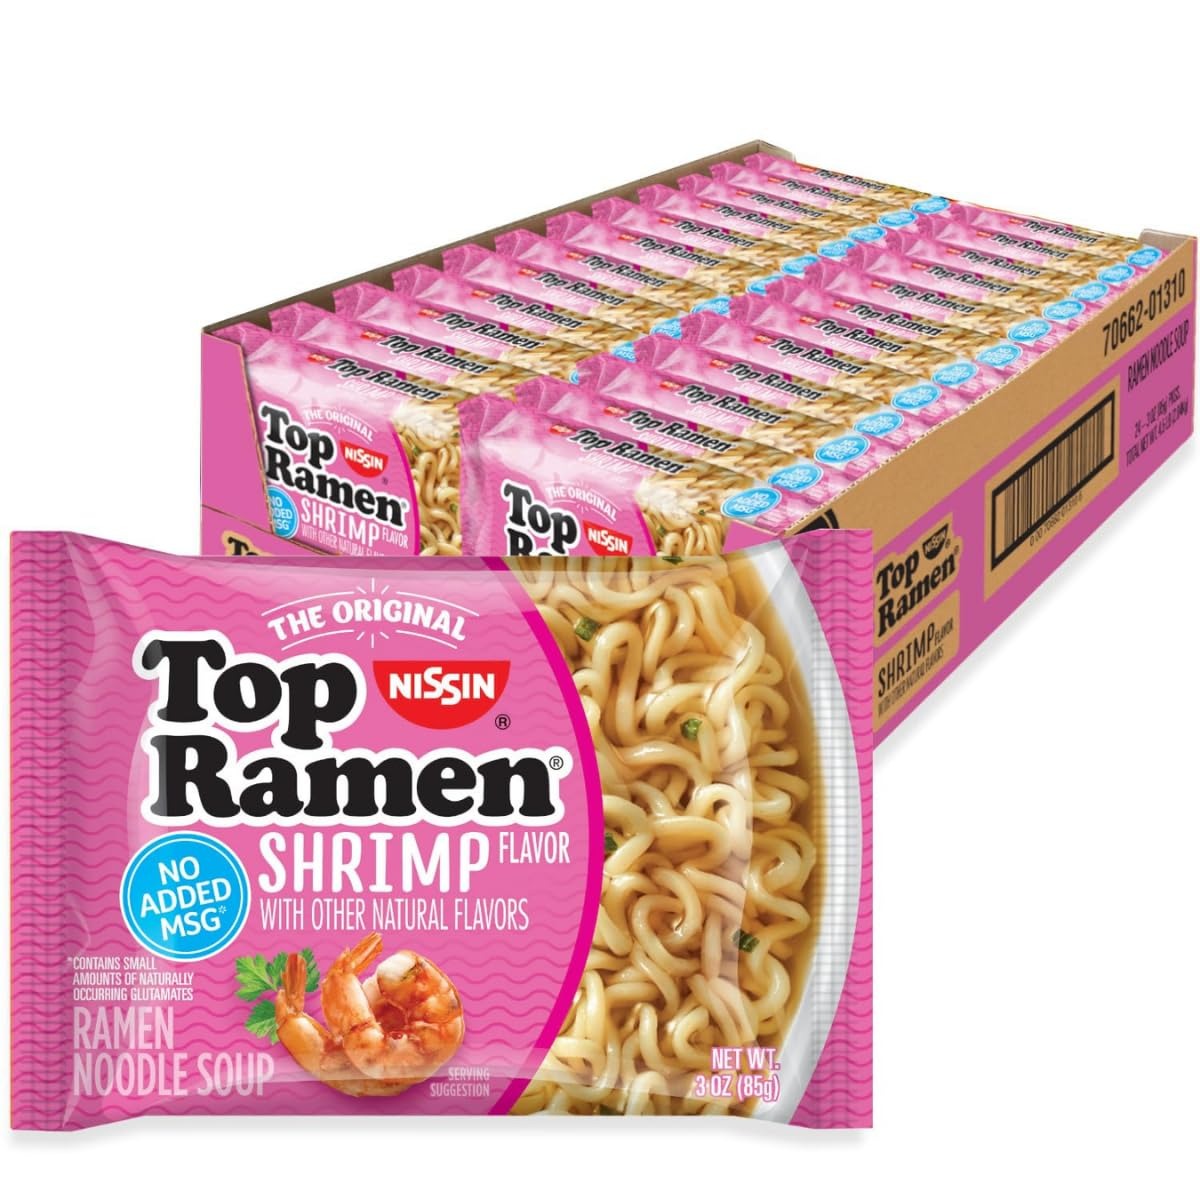
Item Name: Nissin Top Ramen Noodle Soup, Shrimp Flavor, 3 Ounce (Pack of 24)
Bullet Point 1: ON-THE-GO RAMEN REVOLUTION: Embrace the convenience of Top Ramen in its portable, microwavable form - perfect for on-the-go lifestyles and busy schedules
Bullet Point 2: Top ramen is always a simple, delicious pleasure, as is or tossed with your favorite ingredients
Bullet Point 3: No Added MSG
Bullet Point 4: QUICK AND EASY TO MAKE! Boil 2 cups of water in a saucepan. Add noodles, breaking up if desired. Cook for 3 minutes or until noodles are tender, stirring occasionally. Remove from heat. Stir in seasonings from flavor packet and eat. (To lower sodium, use less seasoning.)
Bullet Point 5: Savor the Flavor! Satisfying, hearty noodles inspired by rich Japanese pork bone broth and spiced up with a kick of a chili pepper-infused sauce
Value: 72.0
Unit: Ounce

Price: 2.59